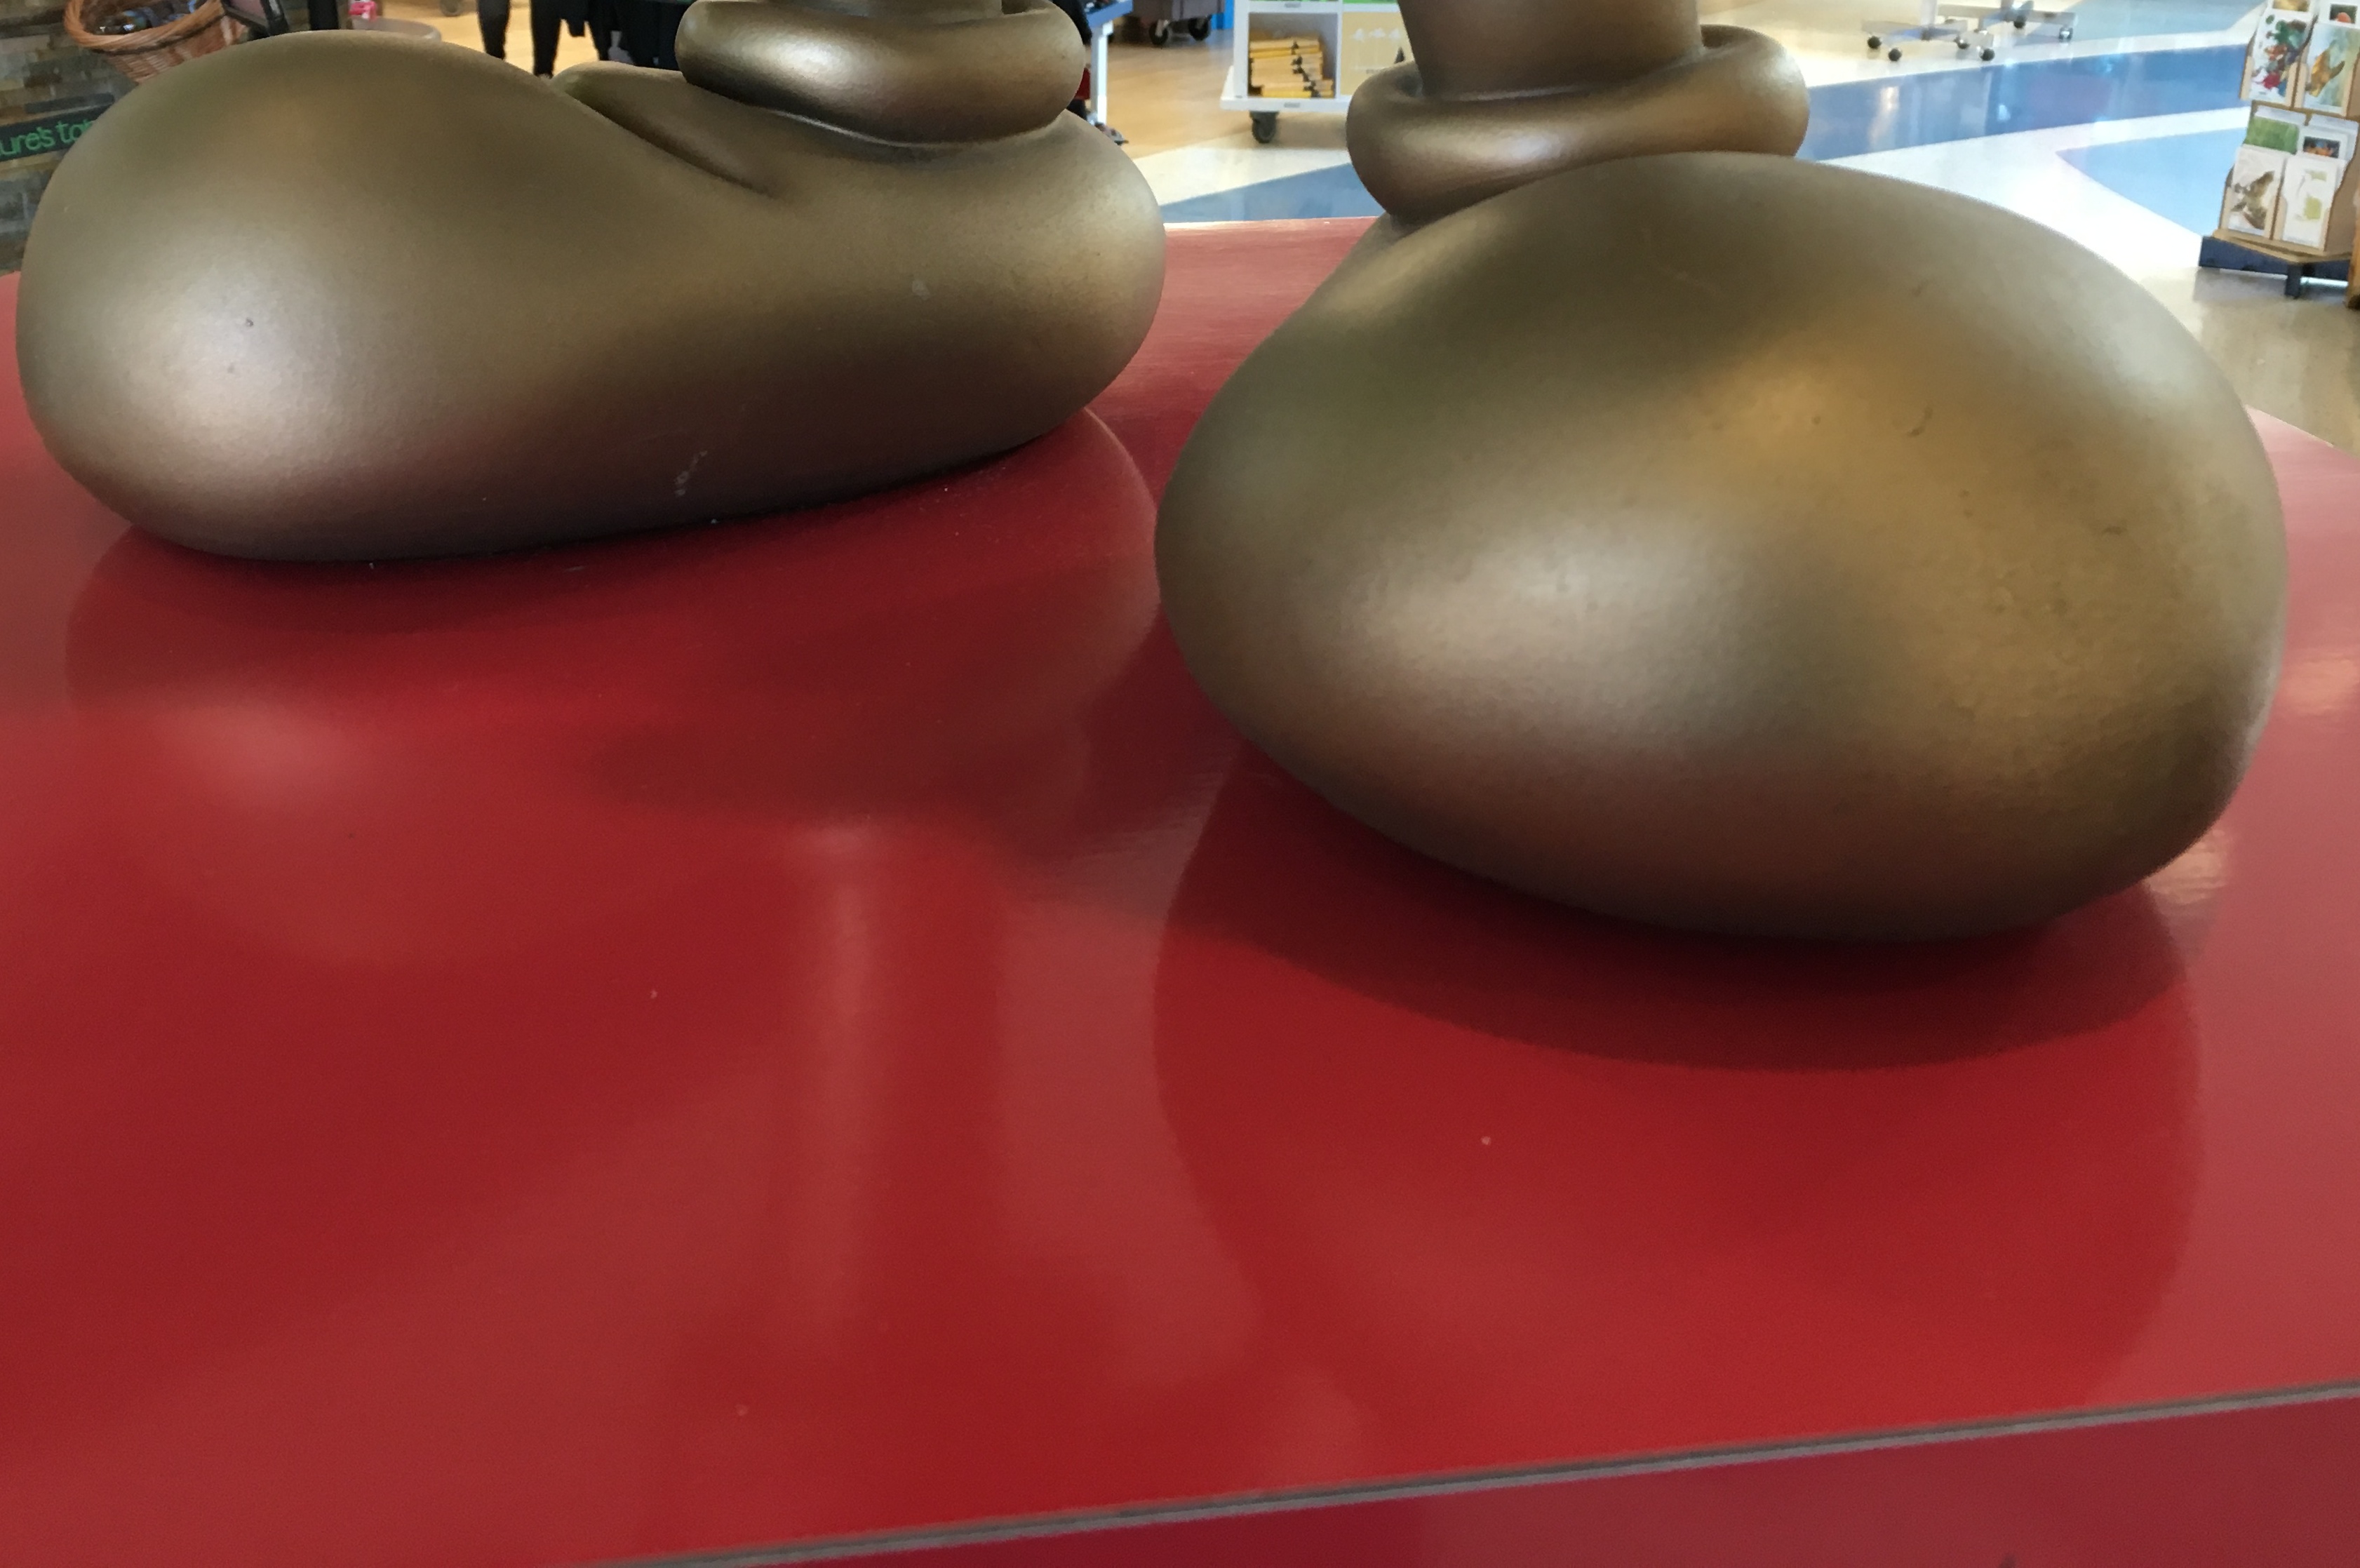
food, human body, ball, organ